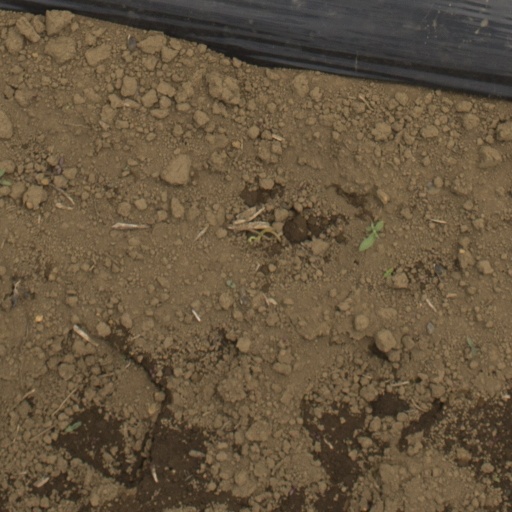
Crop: Jerusalem artichoke